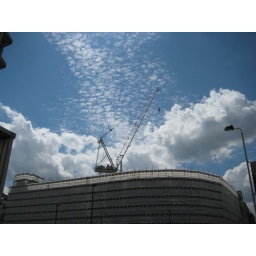
clouds over tottenham court road